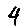
Label: 4